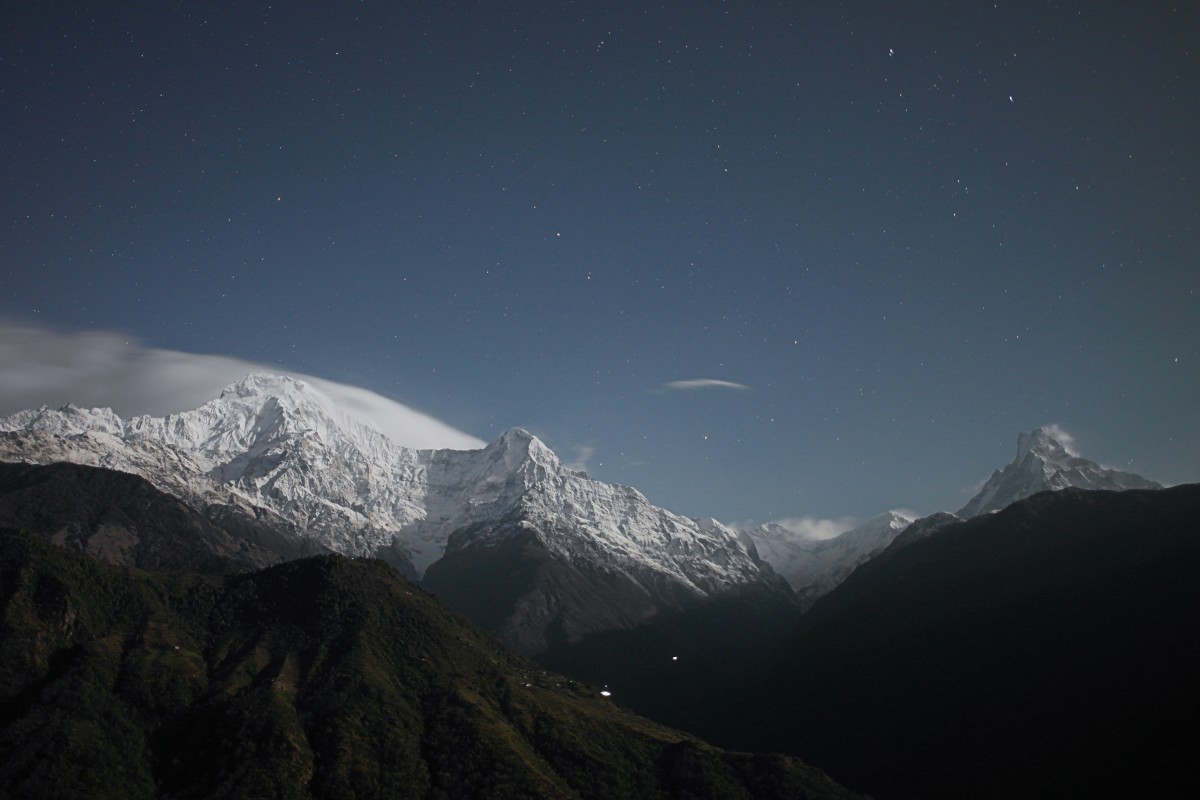
Tags: sky, night, star, peak, mountain range, weather, summit, alps, landform, atmospheric phenomenon